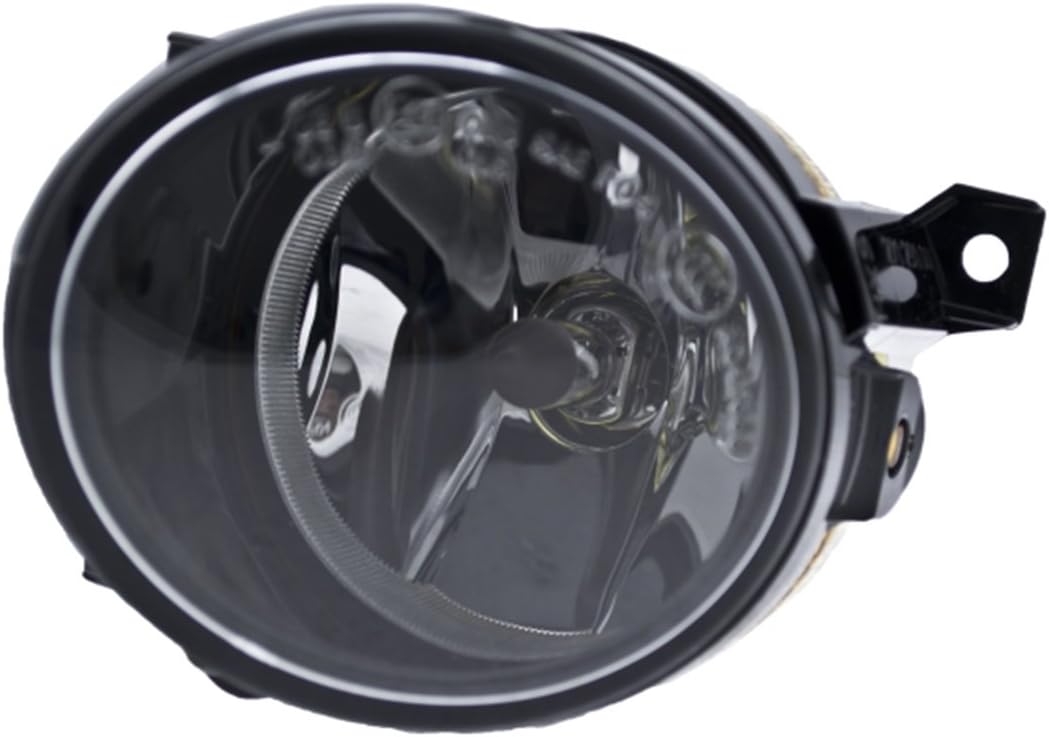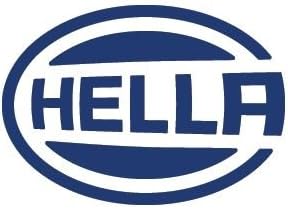
HELLA 271295031 Passenger Side Replacement Fog Light Assembly
Category: Automotive
Fog Light Assembly for Volkswagen Golf/Jetta MkV 2006-2010 (Left)
Features: Fog Light Assembly for Volkswagen Golf/Jetta MkV 2006-2010 (Left)